1888 Cleveland Blues season

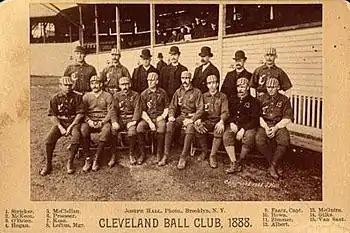
1888 Cleveland Blues

"Note: Pos = Position; G = Games played; AB = At bats; H = Hits; Avg. = Batting average; HR = Home runs; RBI = Runs batted in"